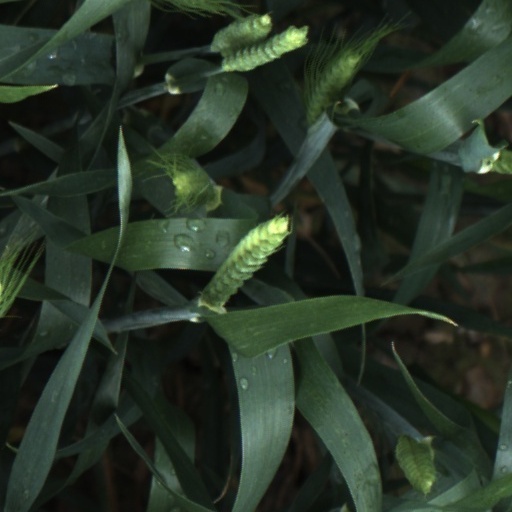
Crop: wheat